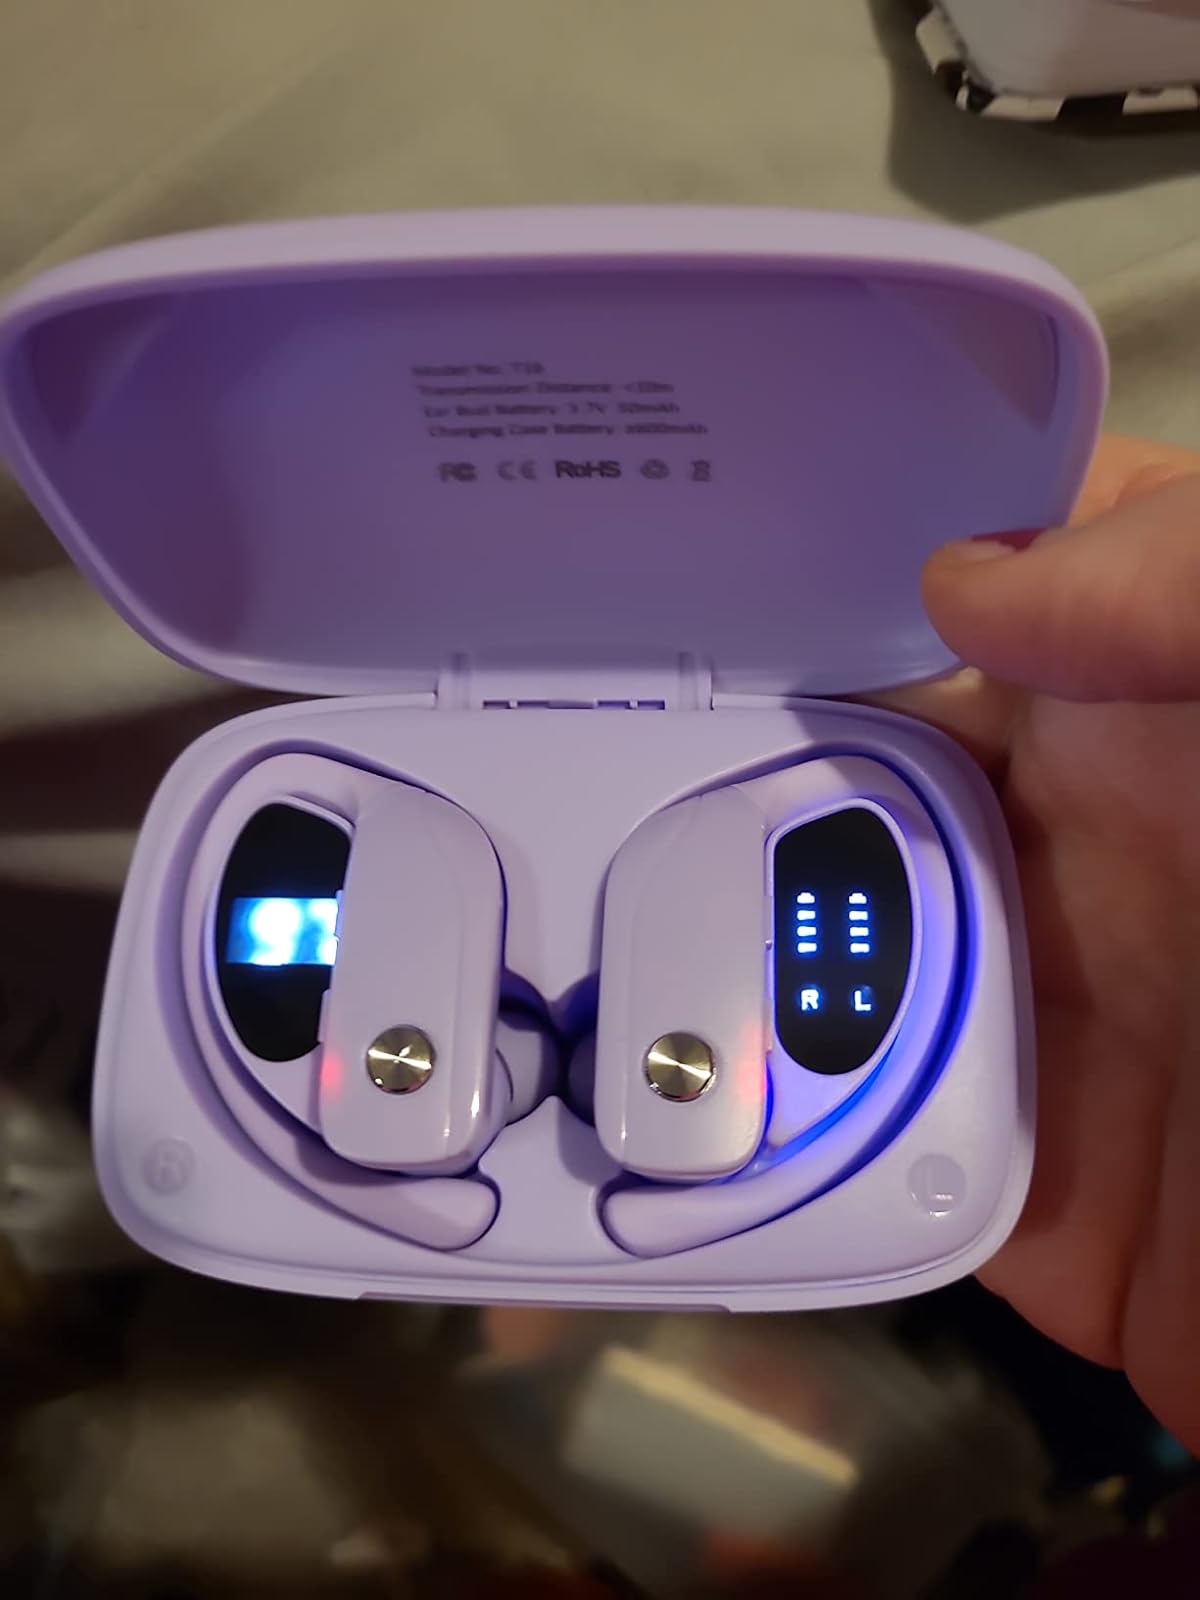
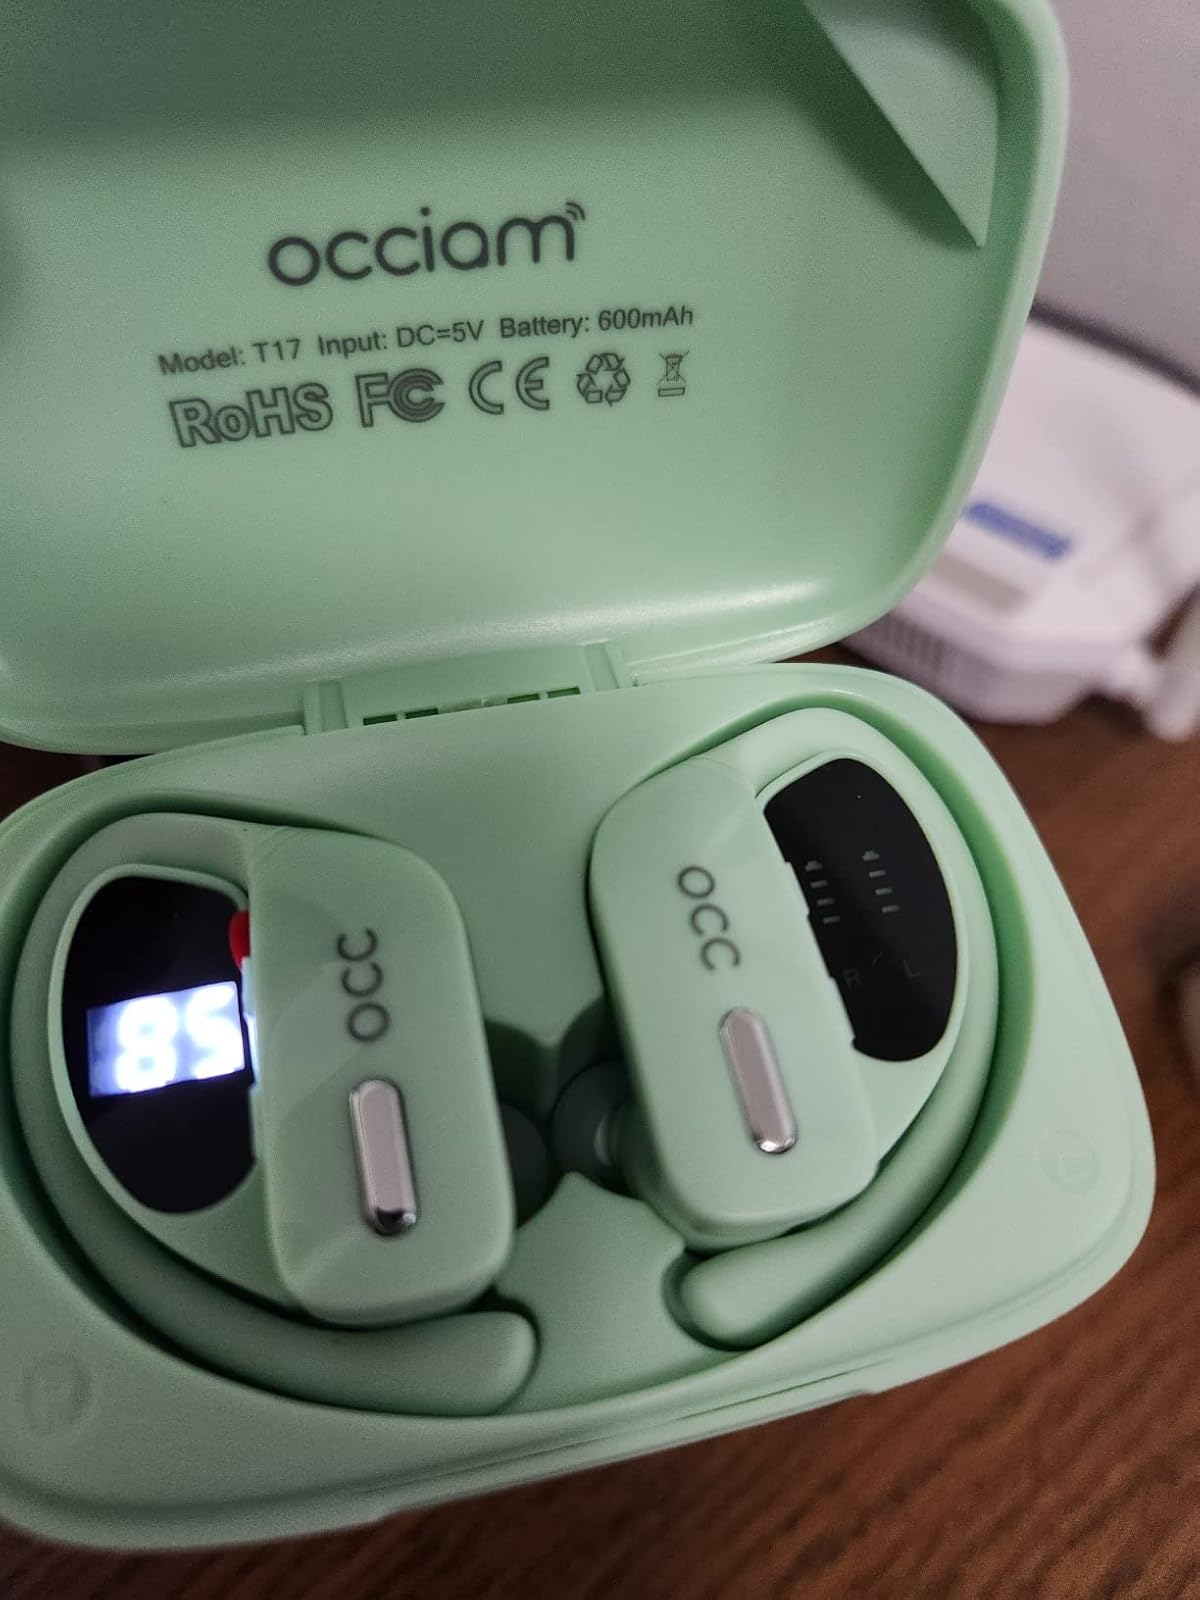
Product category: earbuds
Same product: no